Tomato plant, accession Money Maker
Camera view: horizontal (90 deg, fisheye); turntable rotation: 300 degrees
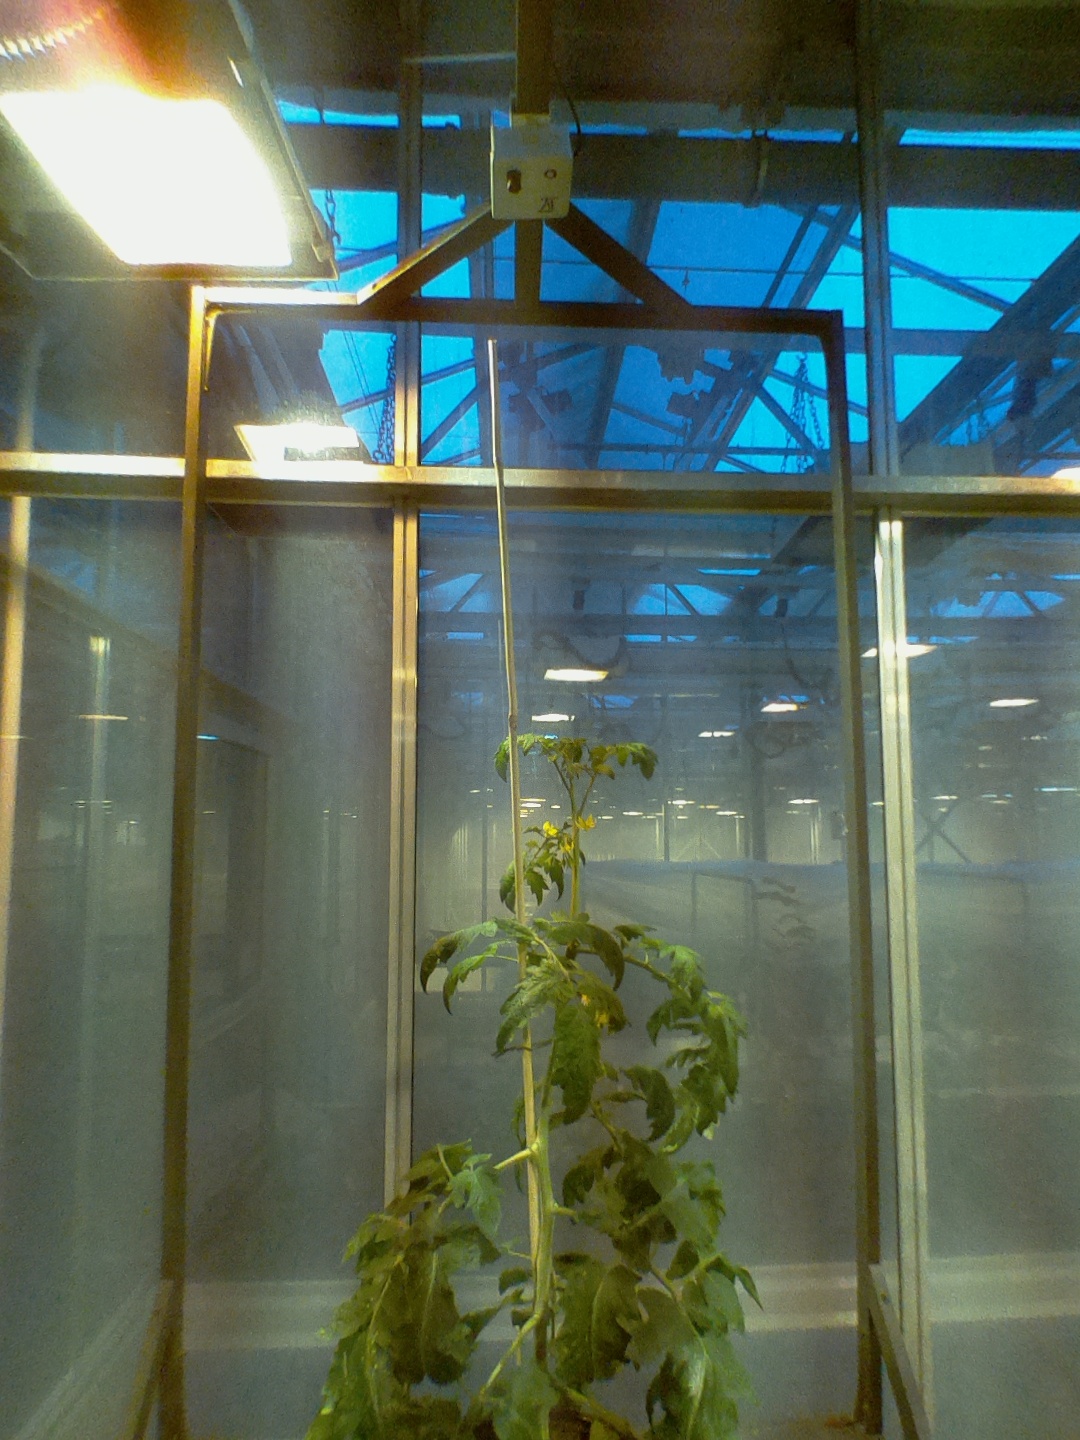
BBCH growth stage 65: Full flowering, 50%-60% of flowers open, first petals falling